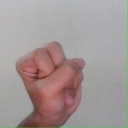
अक्षर: स